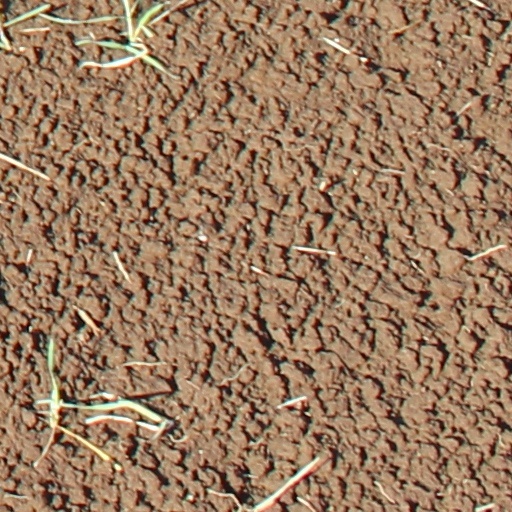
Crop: wheat